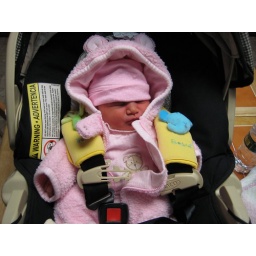
Naz in her car seat